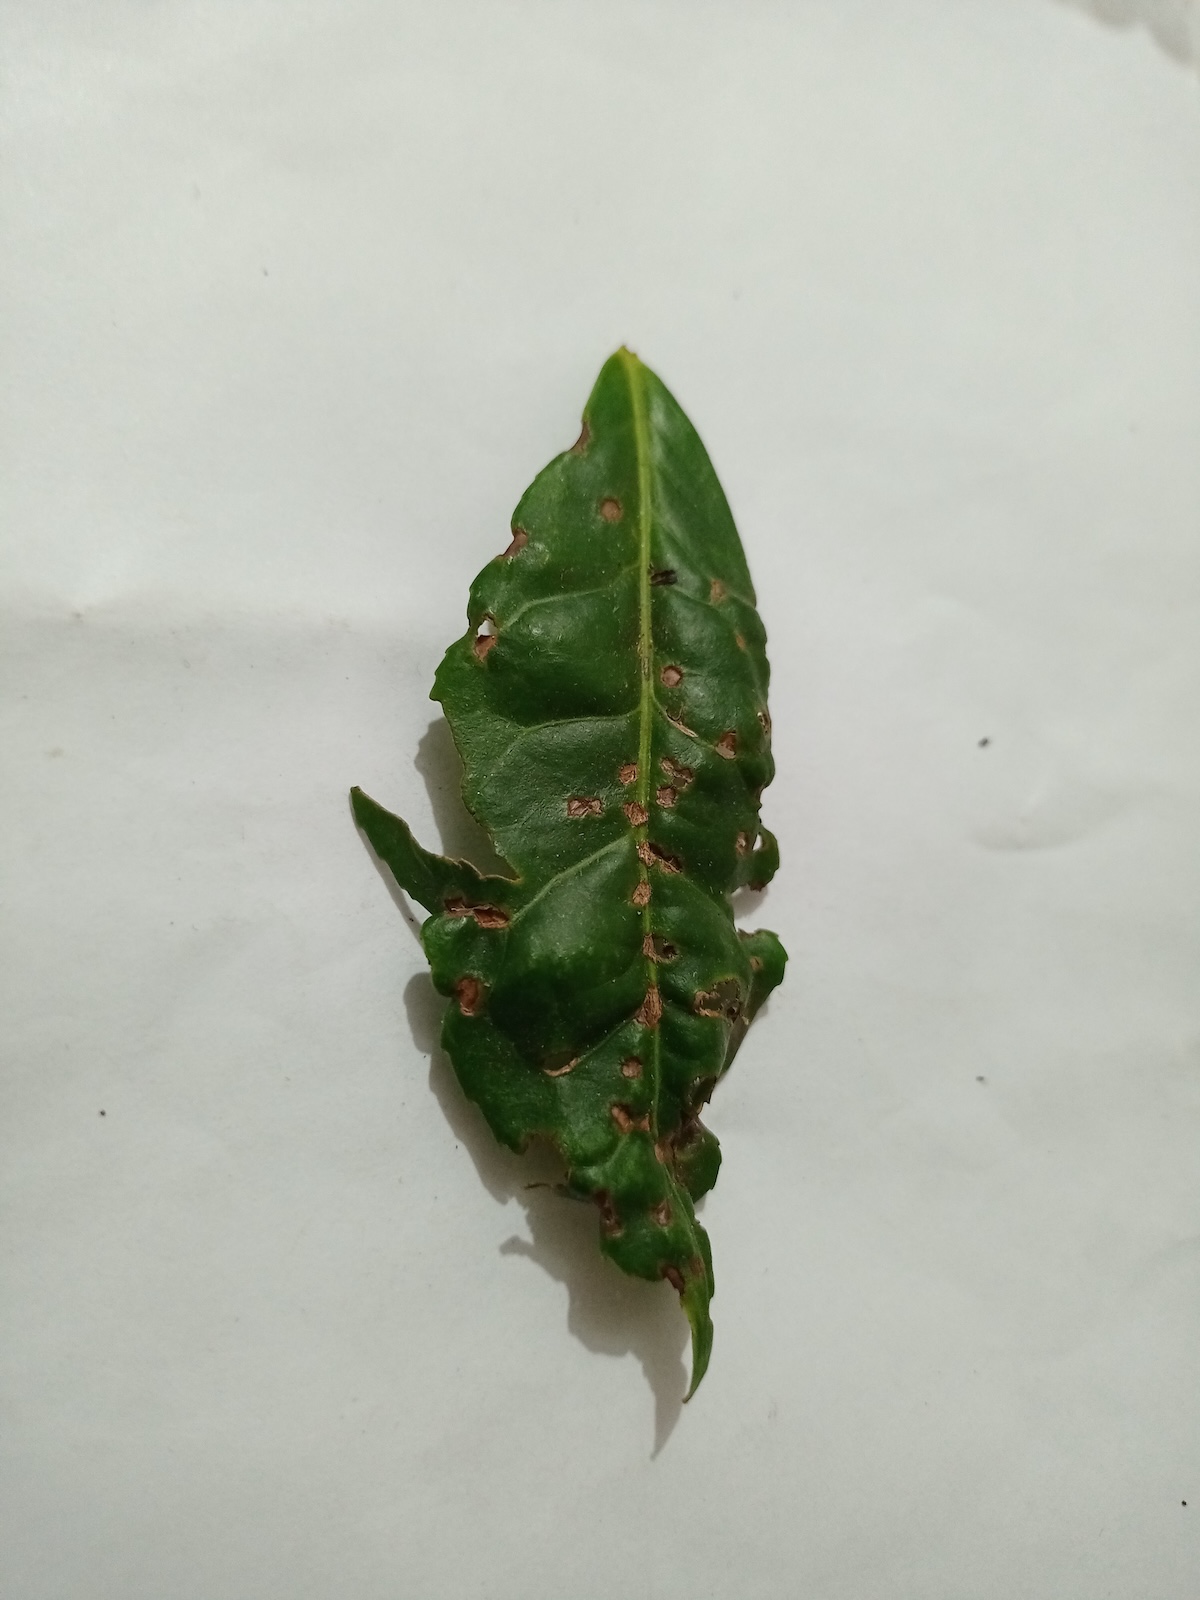
Label: Green mirid bug